1953 24 Hours of Le Mans

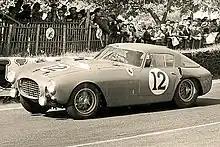
Ferrari 375MM of Ascari/Villoresi during the race, before it retired around 11AM.

Despite the night being very clear and fine, dawn approached with a certain amount of mist in the air, making driving conditions very tiring. Just after 6.30am Tom Cole, running 7th, had just overtaken a back-marker when he lost control at the Maison Blanche corners. The Ferrari ploughed into the roadside ditch then rolled and struck a wooden hut nearby. Cole was hurled out of the car in the initial impact and died at the scene.